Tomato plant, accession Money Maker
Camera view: bottom (45 deg); turntable rotation: 60 degrees
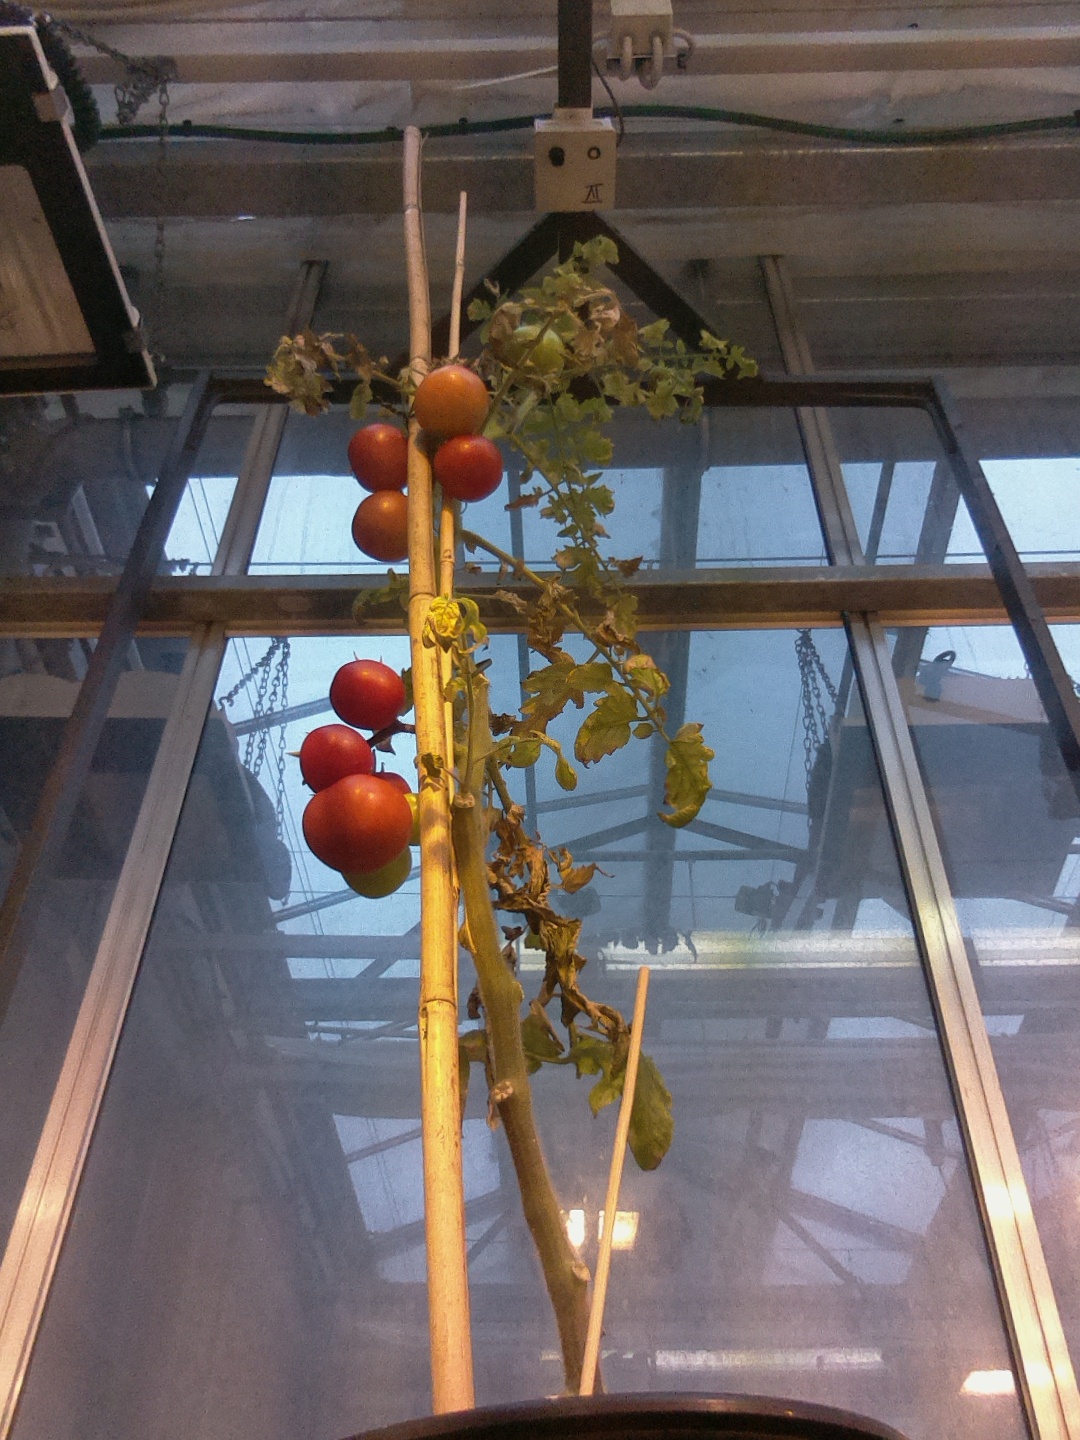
BBCH growth stage 89: 90%-100% of fruits show typical fully ripe color